Islam in Mayotte

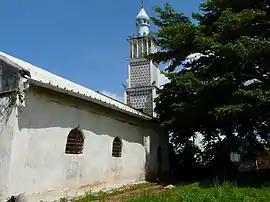
Tsingoni Mosque

Islam is the faith of the majority of the residents of the island of Mayotte with 98% as Muslims and 2% Christians according to a 2012 estimate. 85,000 of the total 90,000 inhabitants of the island are Mahorais. The Mahorais are a blend of settlers from many areas: mainland Africans, Arabs and Malagasy. The presence of Islam in Mayotte can traced back to at least the 15th century.